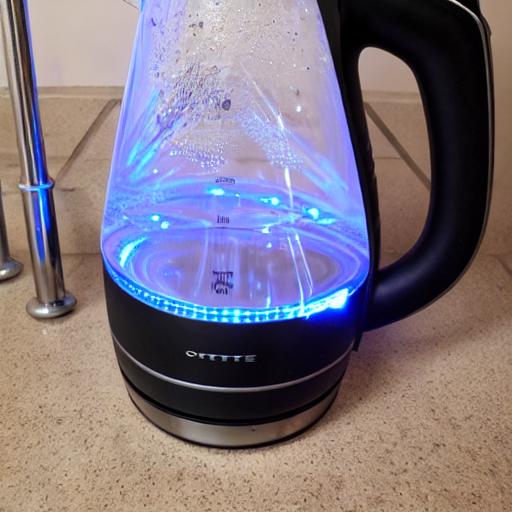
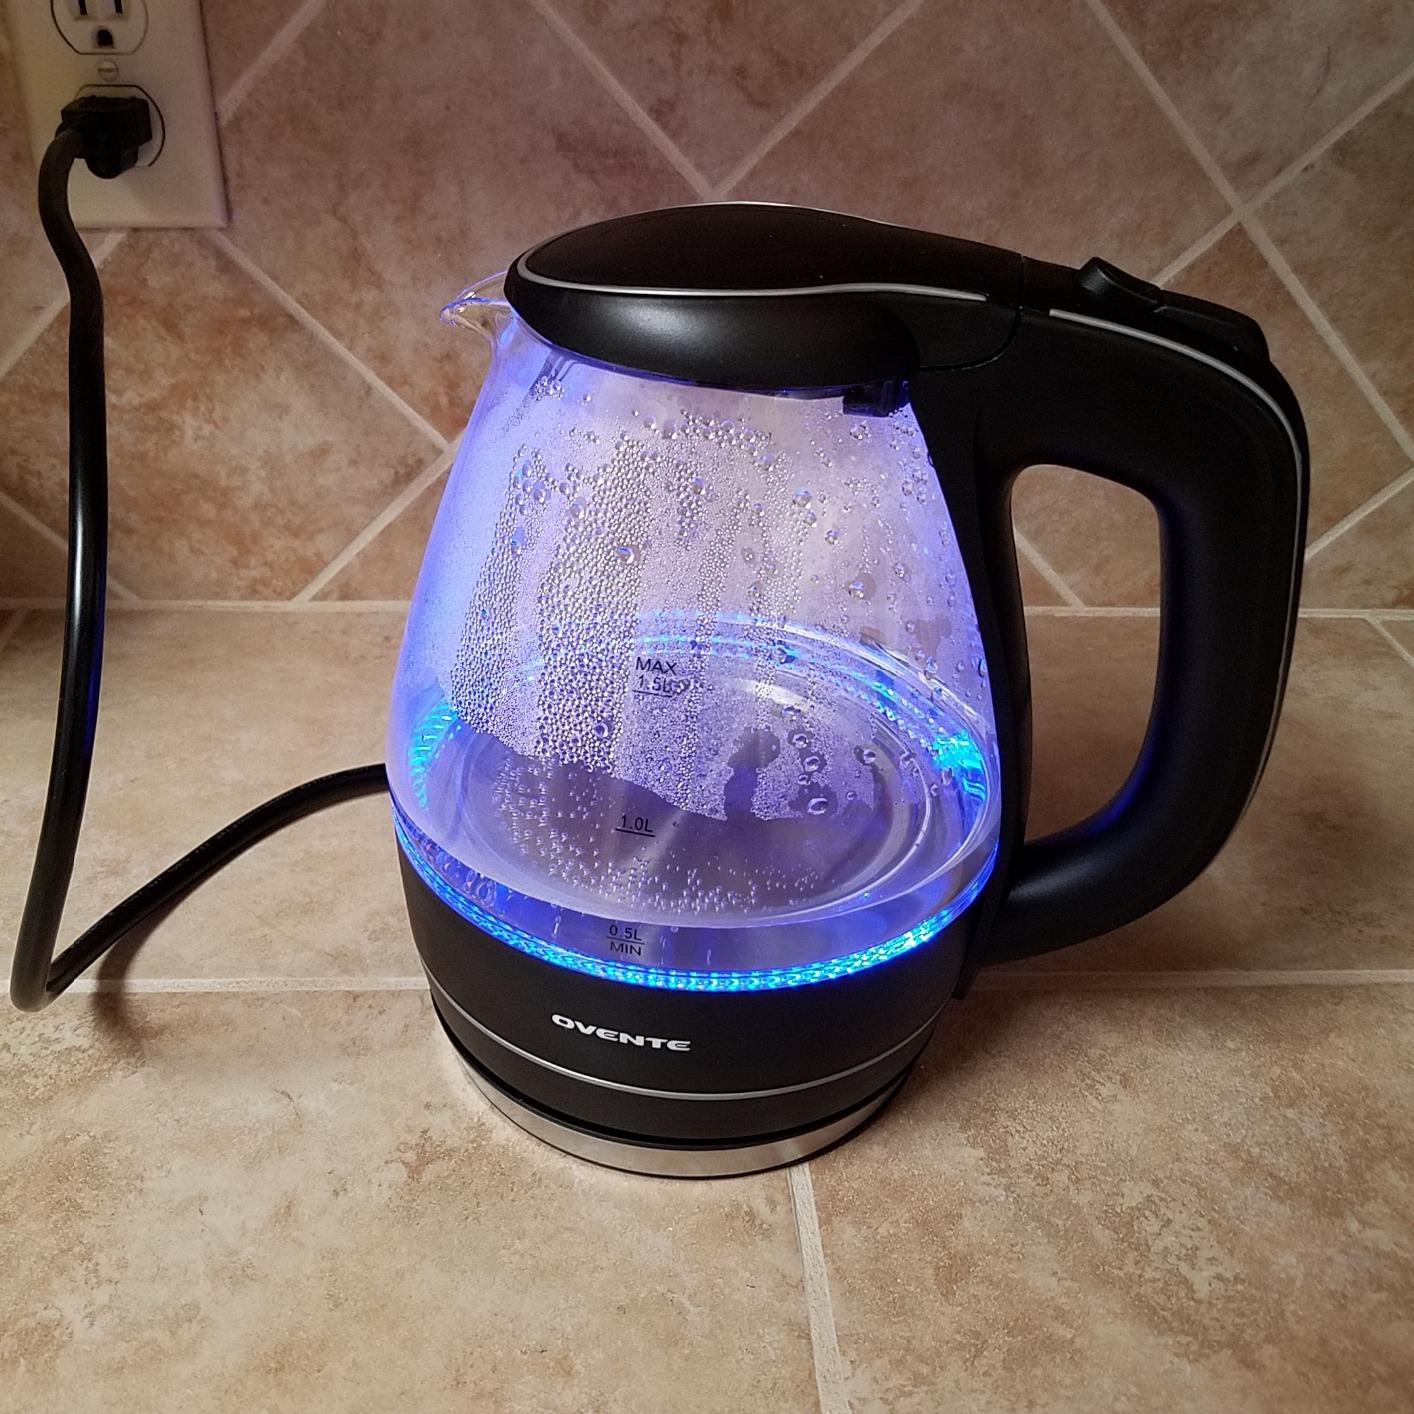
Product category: items_kettle
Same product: no